Memorial Hall (Kansas City, Kansas)

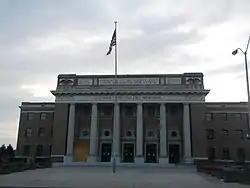

Memorial Hall, or Soldiers and Sailors Memorial Building, is a multi-purpose auditorium located in Kansas City, Kansas. The 3,500-seat auditorium, which has a permanent stage, is used for public assemblies, concerts and sporting events. It was listed on the National Register of Historic Places in 1985. It was designed by architects Rose & Peterson in Georgian style.